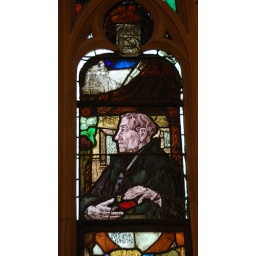
1915 stained glass window of a man in profile - Colmar